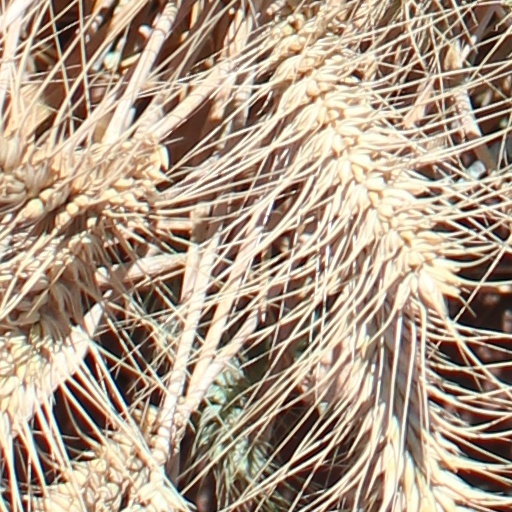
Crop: wheat